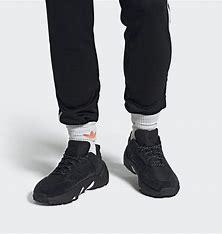
Brand: Adidas
Model: ZX 22 Boost